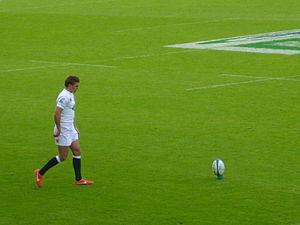
Finale du fr:Championnat du monde junior de rugby à XV 2013, entre les équipes d'Angleterre et de Galles, au stade de la Rabine à Vannes (Morbihan, France), 23 juin 2013. Henry Slade.
Henry Slade, né le 19 mars 1993 à Plymouth, est un joueur international anglais de rugby à XV évoluant au poste de demi d'ouverture ou de centre. Il joue en Premiership au sein du club des Exeter Chiefs depuis 2011, ainsi qu'en équipe d'Angleterre depuis 2015.